Jacqueline Maquet

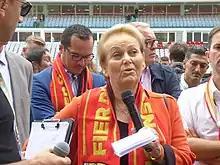
Maquet in 2018

Jacqueline Maquet (born 13 May 1949) is a French politician. She was a member of the National Assembly of France representing Pas-de-Calais 2nd constituency, and is a member of Renaissance. She was formerly a member of the Socialist Party.